Vietnam

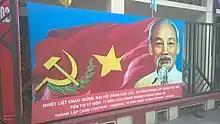
A Communist Party poster in Hanoi

In Vietnam, wildlife poaching has become a major concern. In 2000, a non-governmental organisation (NGO) called Education for Nature – Vietnam was founded to instill in the population the importance of wildlife conservation in the country. In the years that followed, another NGO called GreenViet was formed by Vietnamese youngsters for the enforcement of wildlife protection. Through collaboration between the NGOs and local authorities, many local poaching syndicates were crippled by their leaders' arrests. A study released in 2018 revealed Vietnam is a destination for the illegal export of rhinoceros horns from South Africa due to the demand for them as a medicine and a status symbol.